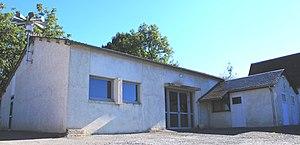
Salle des fêtes de Bonnemazon (Hautes-Pyrénées)
Bonnemazon est une commune française située dans le département des Hautes-Pyrénées, en région Occitanie.